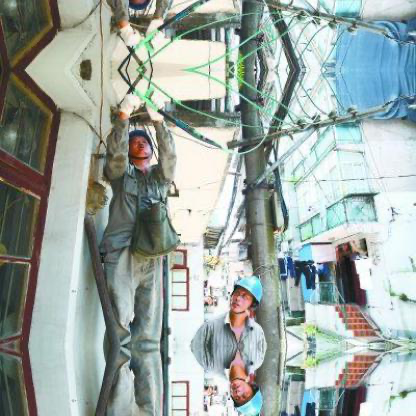
Objects in the image:
label: helmet
label: helmet
label: helmet
label: helmet